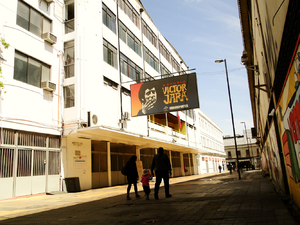
Le stade Víctor Jara, ancien stade Chili, est un complexe sportif situé à Santiago, au Chili.